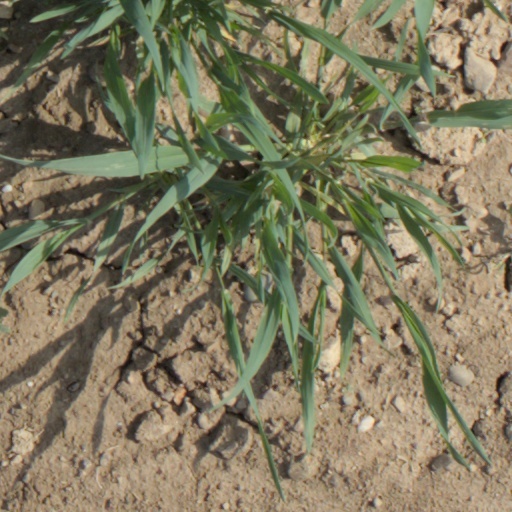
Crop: wheat